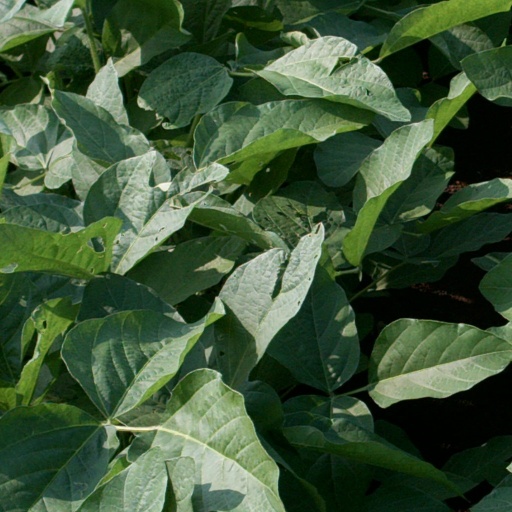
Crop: soybean